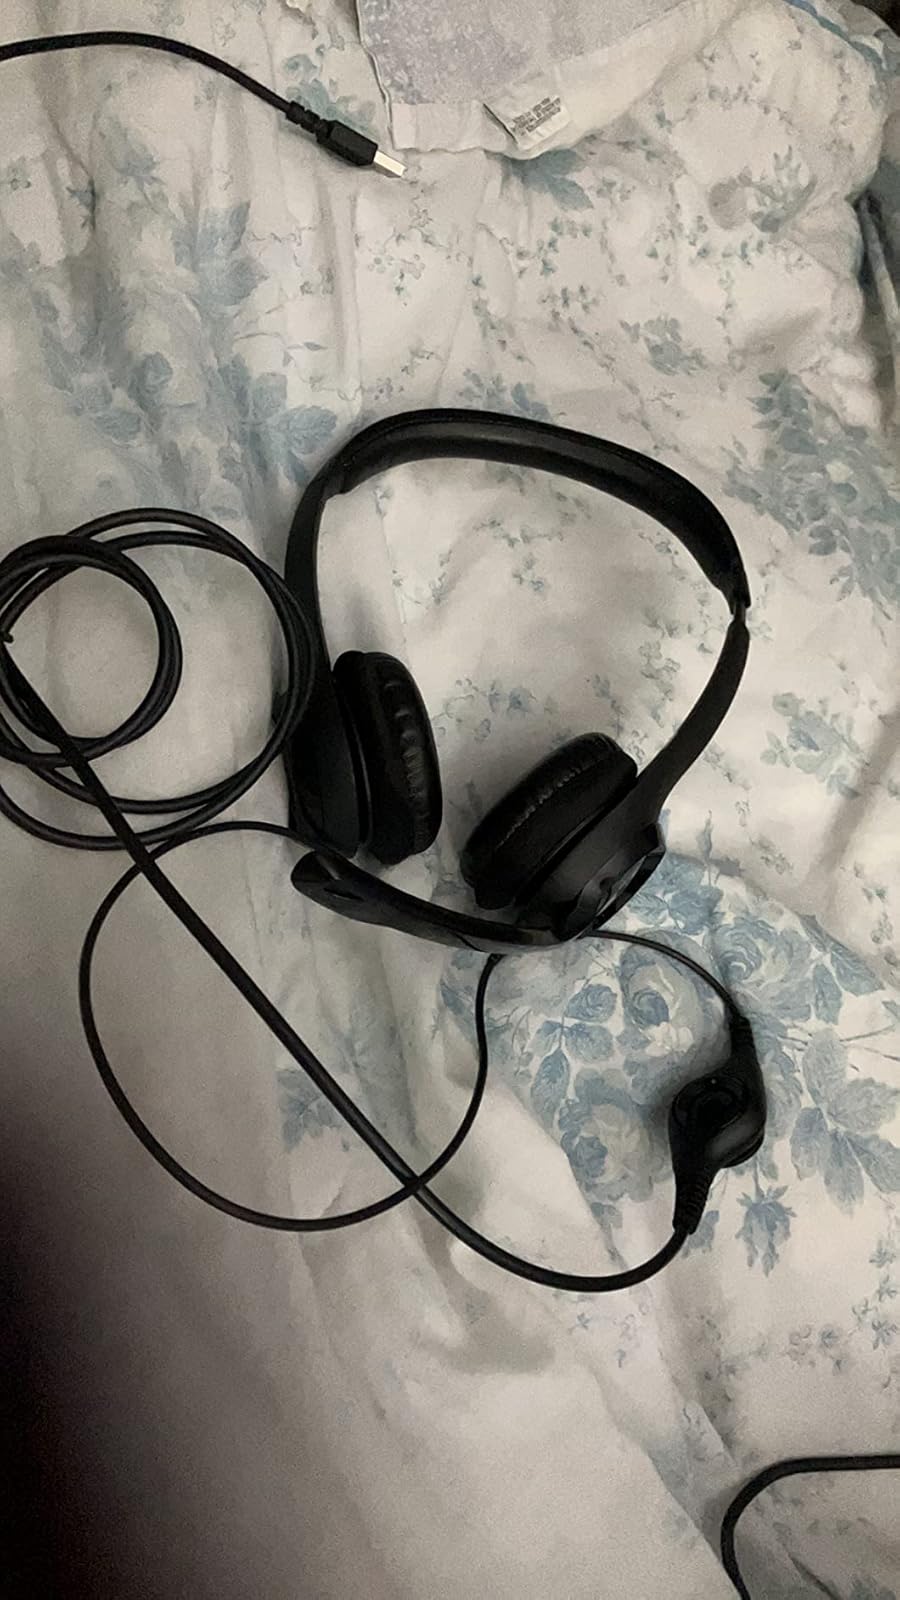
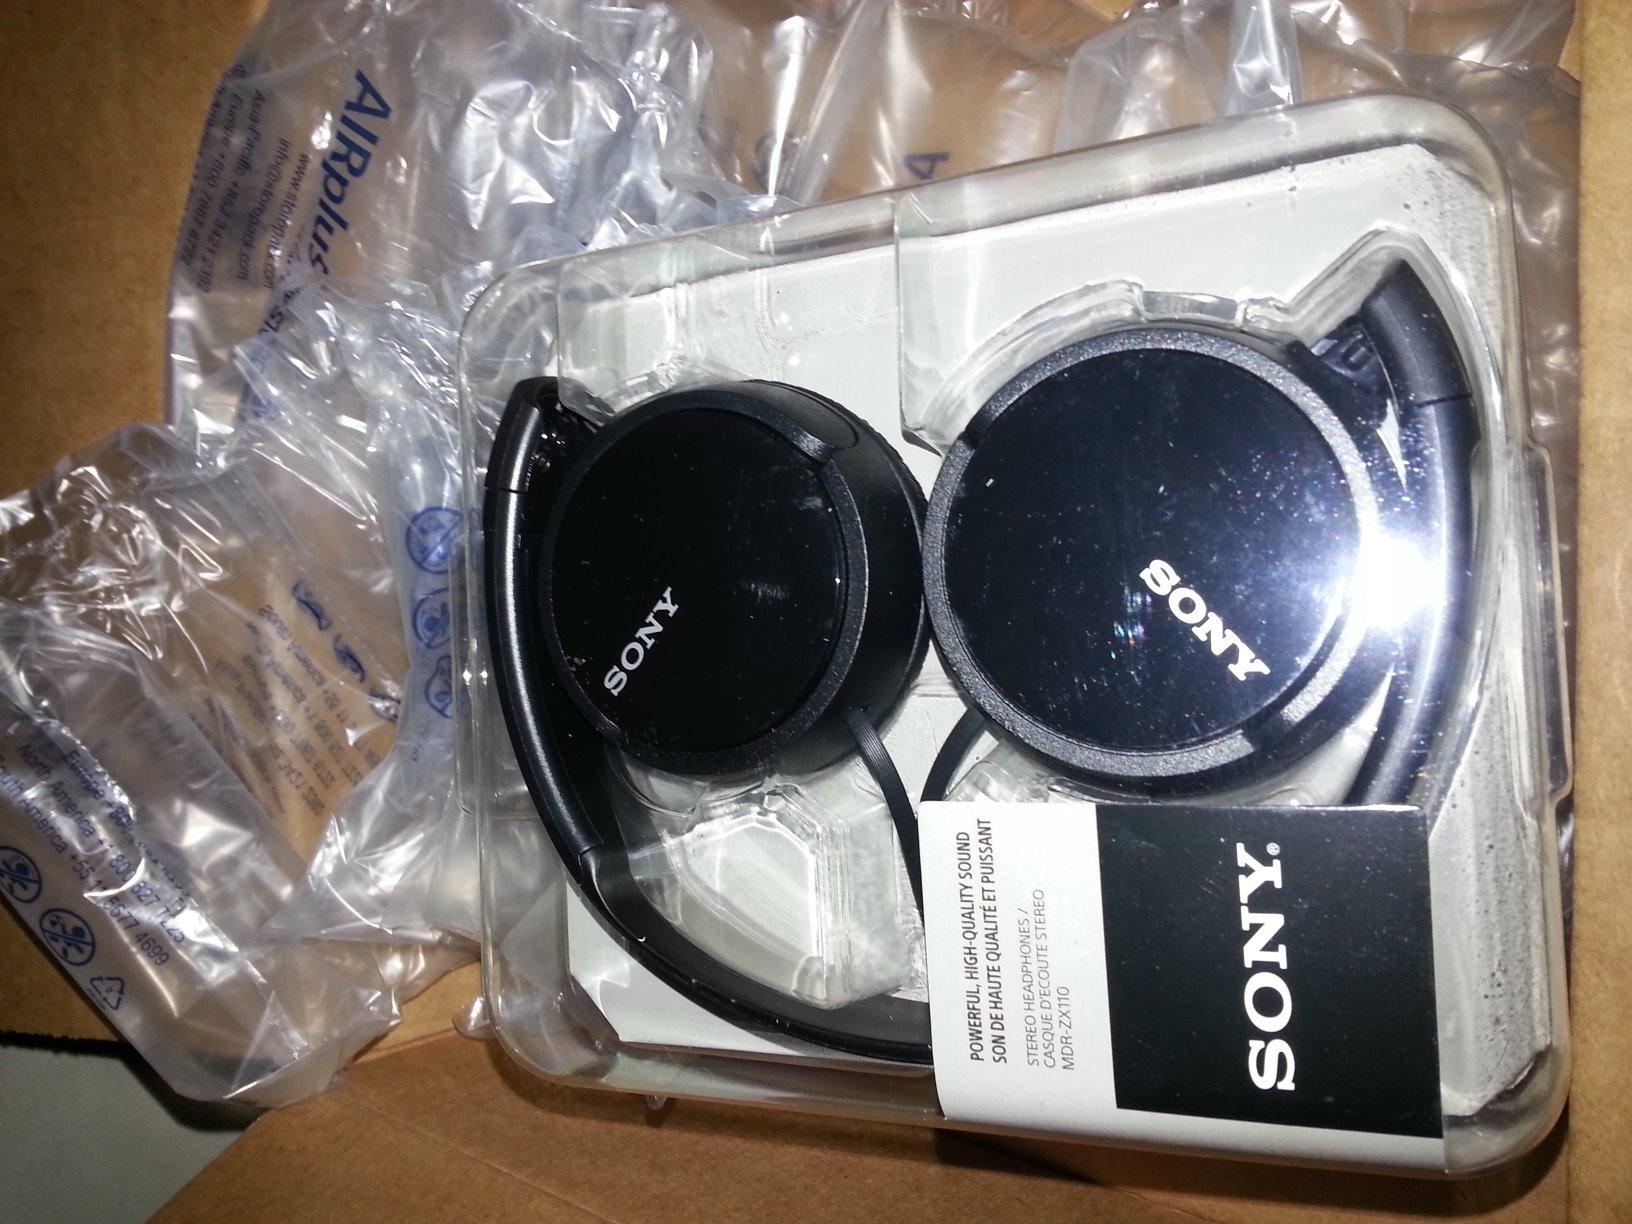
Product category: headphones
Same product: no